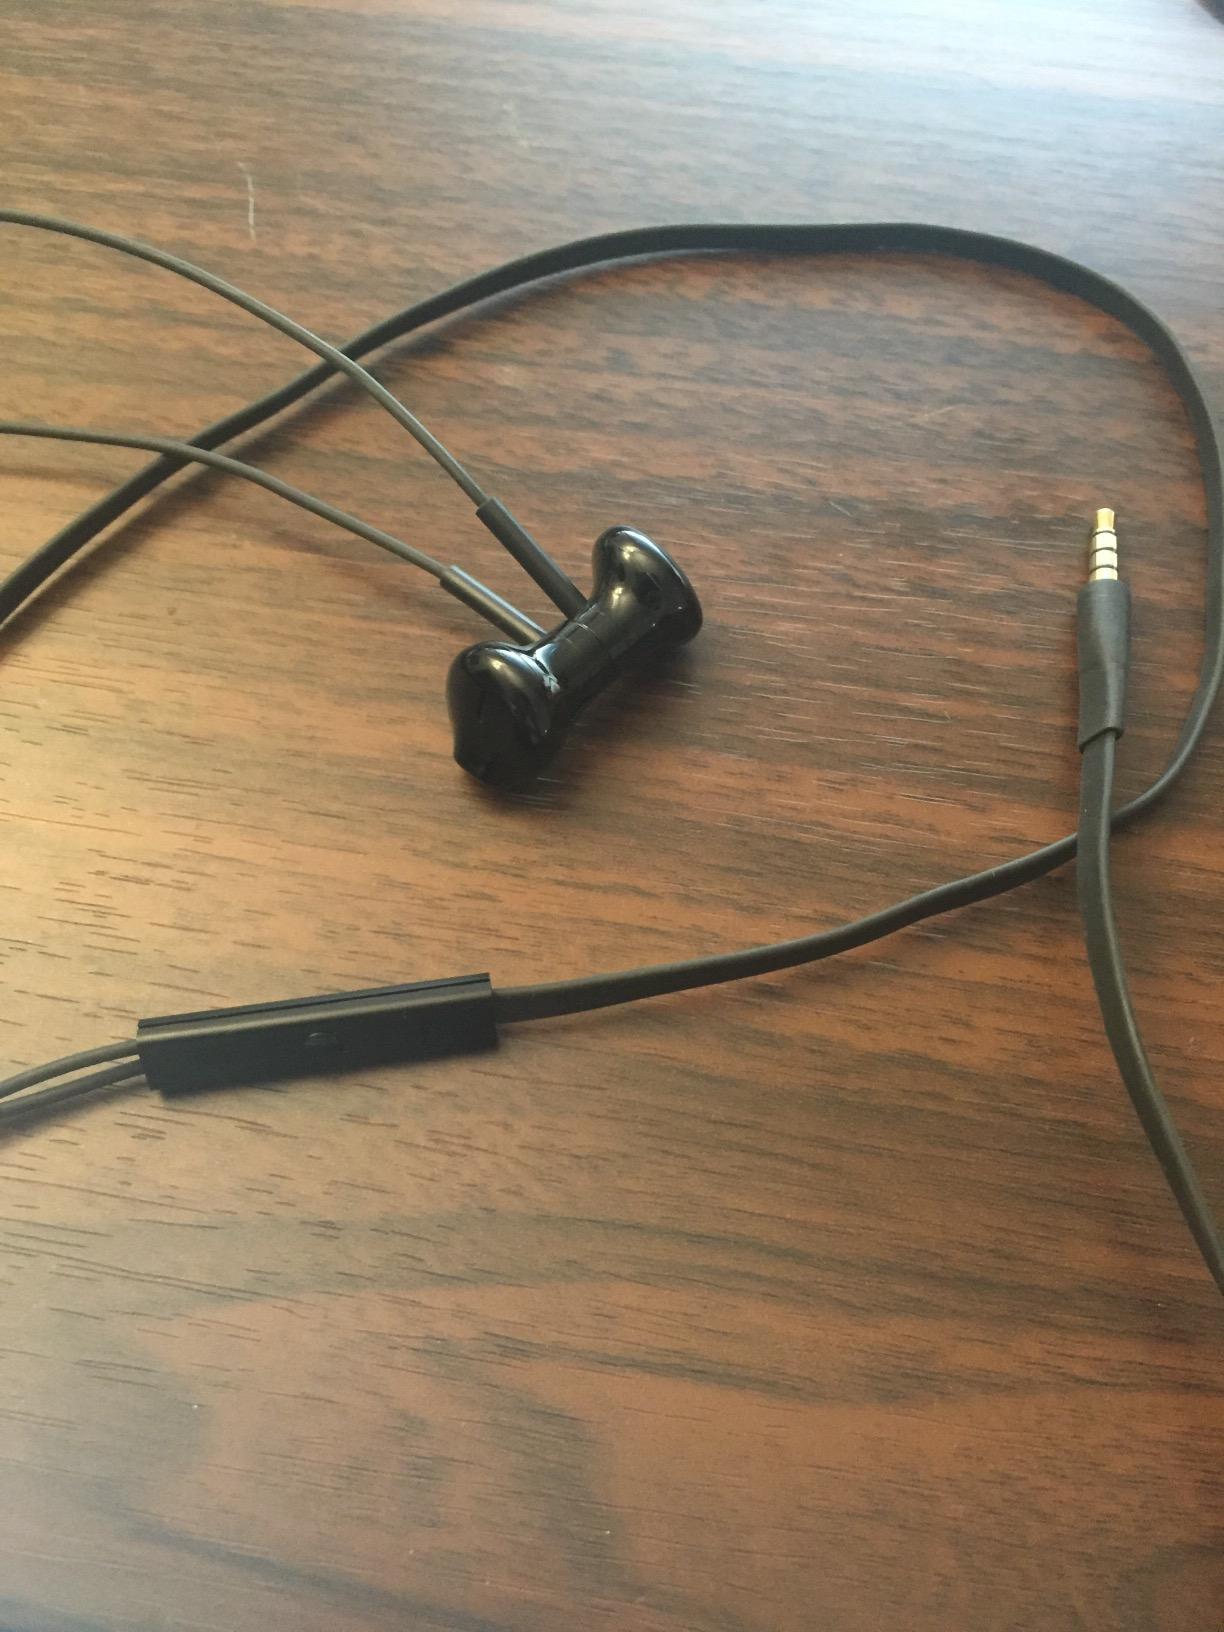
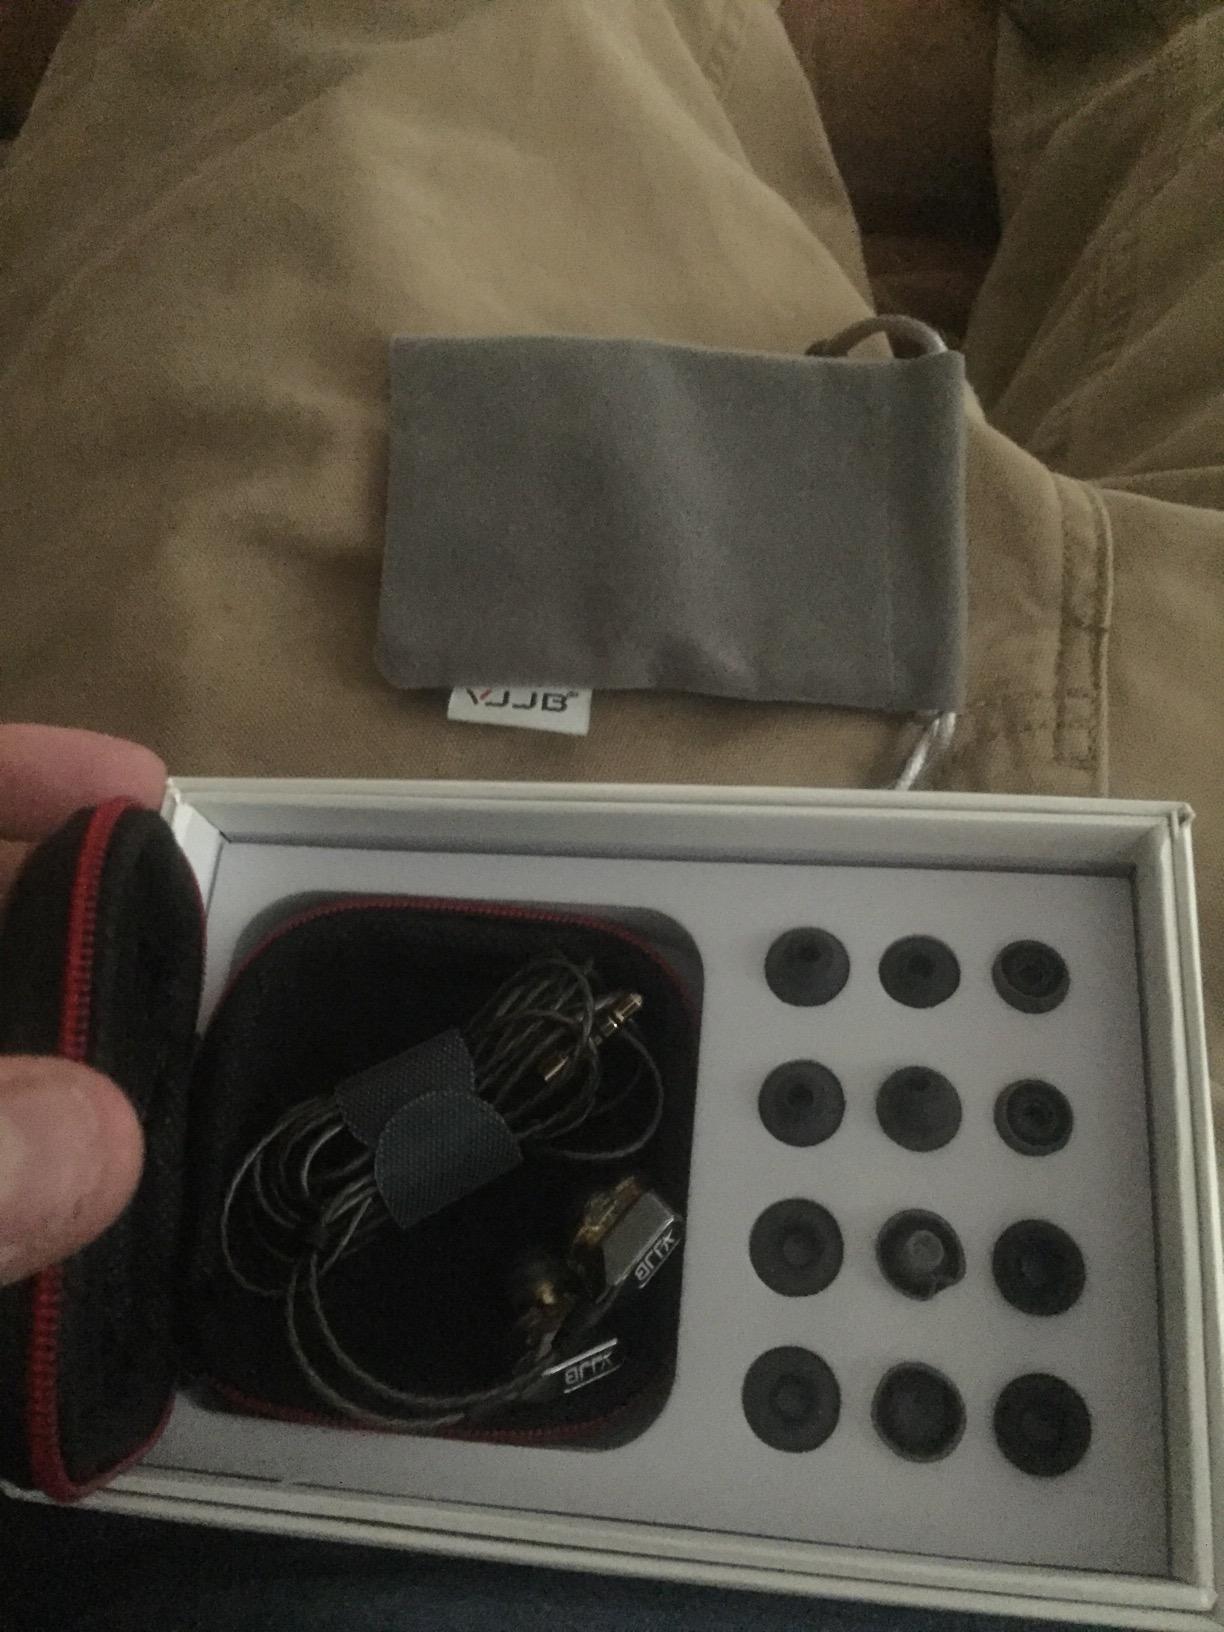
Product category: headphones
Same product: no